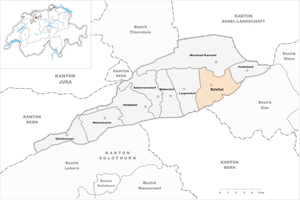
Balsthal est une commune suisse du canton de Soleure, située dans le district de Thal.